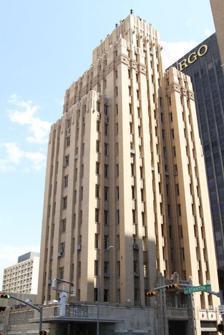
Building: O. T. Bassett Tower
Country: United States of America
Year built: 1930
O. T. Bassett Tower The O. T. Bassett Tower Location within Texas Show map of Texas O. T. Bassett Tower (the United States) Show map of the United States General information Status open Architectural style Moderne, Art Deco, Stepped skyscraper Location 303 Texas Avenue El Paso, Texas Coordinates 31°45′35″N 106°29′10″W / 31.7597°N 106.4862°W / 31.7597; -106.4862 Construction started 1929 Completed 1930 Technical details Floor count 15 Design and construction Architect(s) Trost & Trost Main contractor Robert E. McKee O. T. Bassett Tower U.S. National Register of Historic Places Area less than one acre MPS Commercial Structures of El Paso by Henry C. Trost TR NRHP reference No. 80004101 Added to NRHP September 24, 1980 The O. T. Bassett Tower is an Art Deco skyscraper located at 303 Texas Avenue in Downtown El Paso, Texas . It was built by Charles N. Bassett, who named it in honor of his father . The tower was designed by Trost & Trost and completed in 1930, making it one of Henry Trost's last commissions. It was briefly the tallest building in the city but was surpassed later the same year by the Hilton Hotel . The Bassett Tower is 217 feet (66 m) tall and has 15 stories, with setbacks at the tenth and thirteenth floors. It is faced with tan brick veneer and adorned with stone and terra cotta decorative elements, including a sculpted face over the main entrance which is believed to be that of Trost himself. The building was listed in the National Register of Historic Places in 1980. See also National Register of Historic Places portal Texas portal National Register of Historic Places listings in El Paso County, Texas References